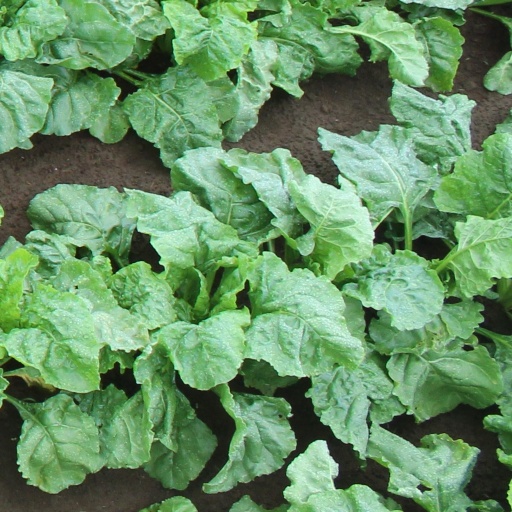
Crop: sugar beet